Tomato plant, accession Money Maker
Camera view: vertical (180 deg); turntable rotation: 30 degrees
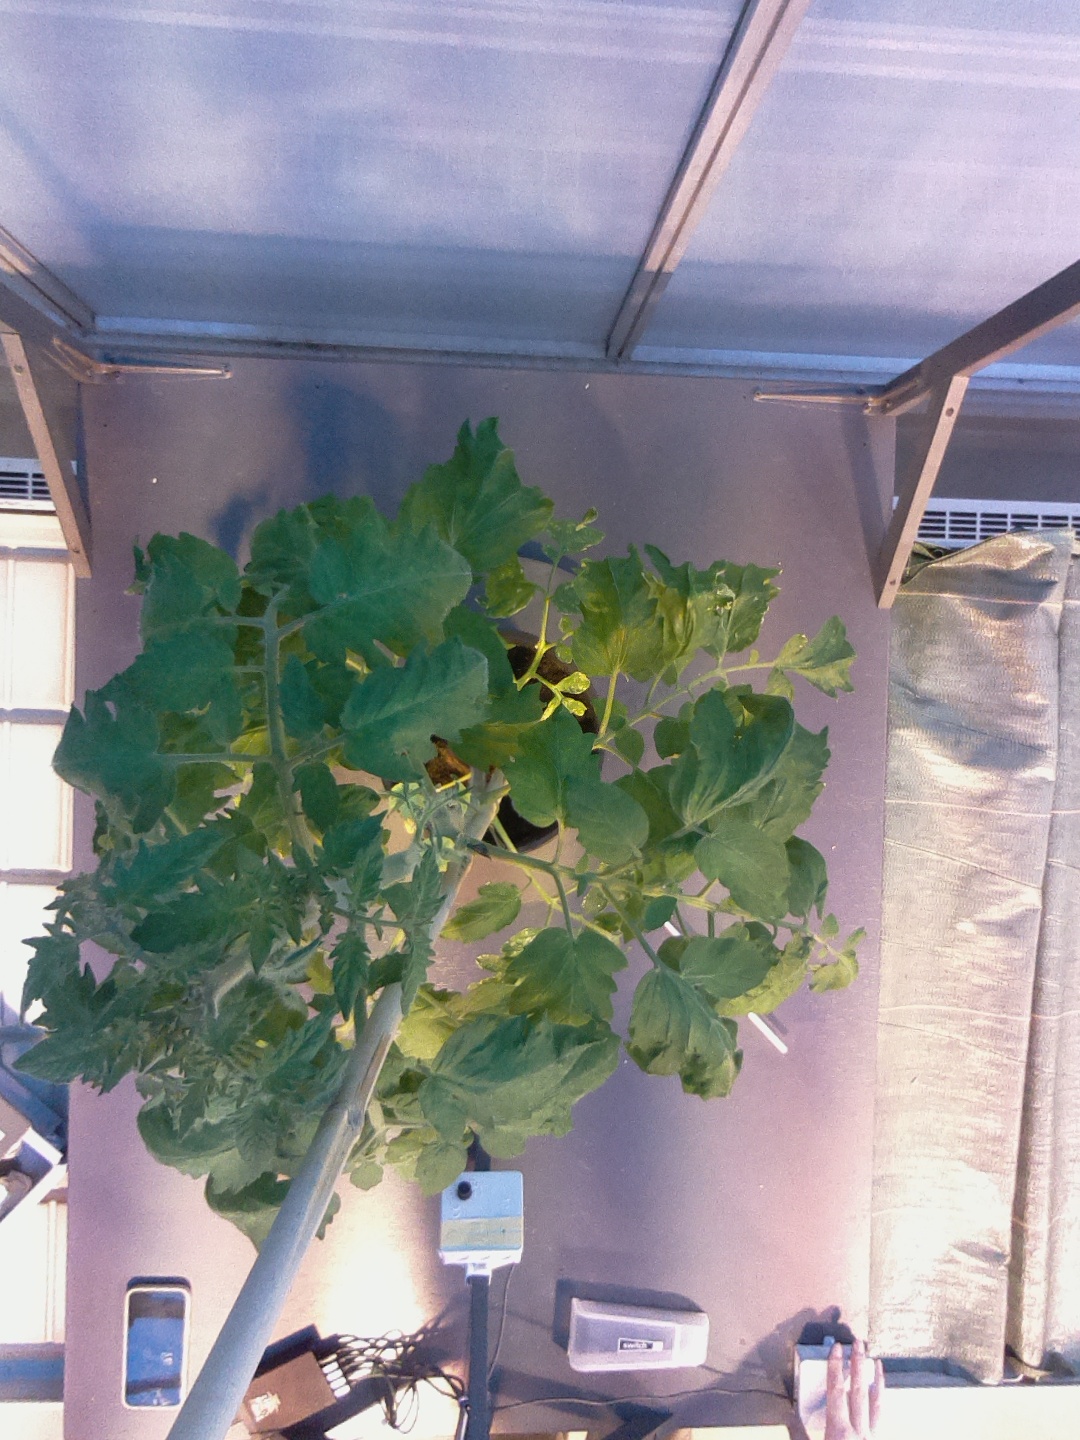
BBCH growth stage 62: 20%-30% of flowers open